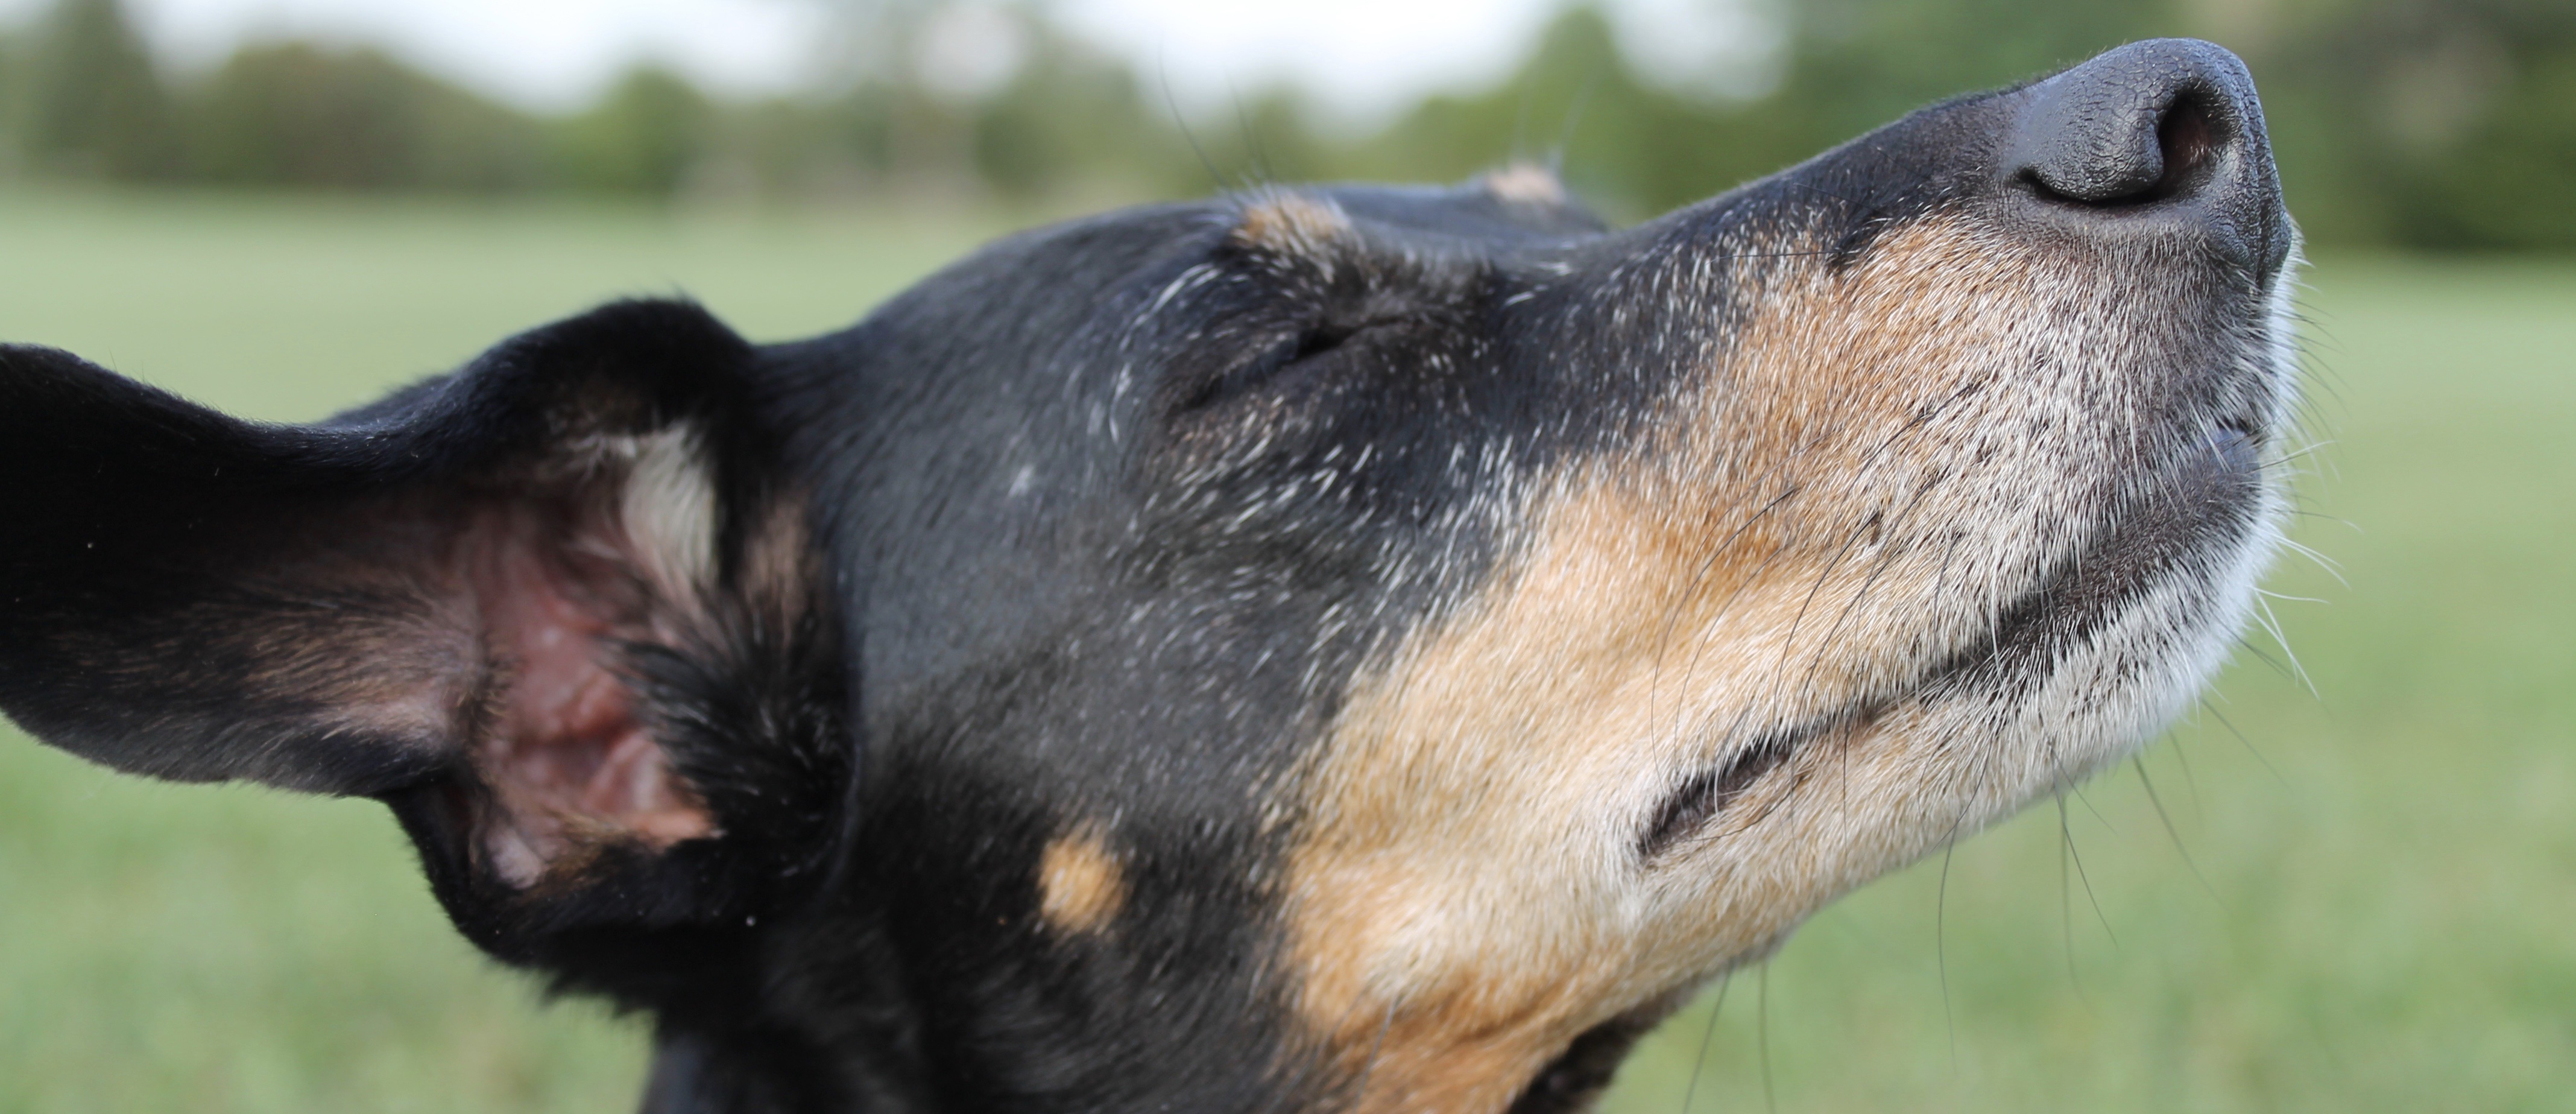
dog, mammal, nose, vertebrate, dreams, dog breed, terrier, dachshund, dog like mammal